Culture of the Marshall Islands

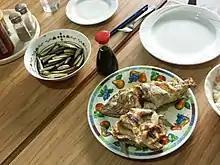
Meal of fish prepared in the Marshall Islands

The men wore a fringe skirt of native materials about long. Women traditionally wore two mats about a yard (metre) square each, made by weaving pandanus and hibiscus leaves together, and belted around the waist. Children were usually naked.